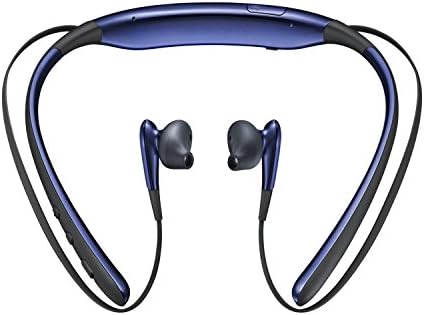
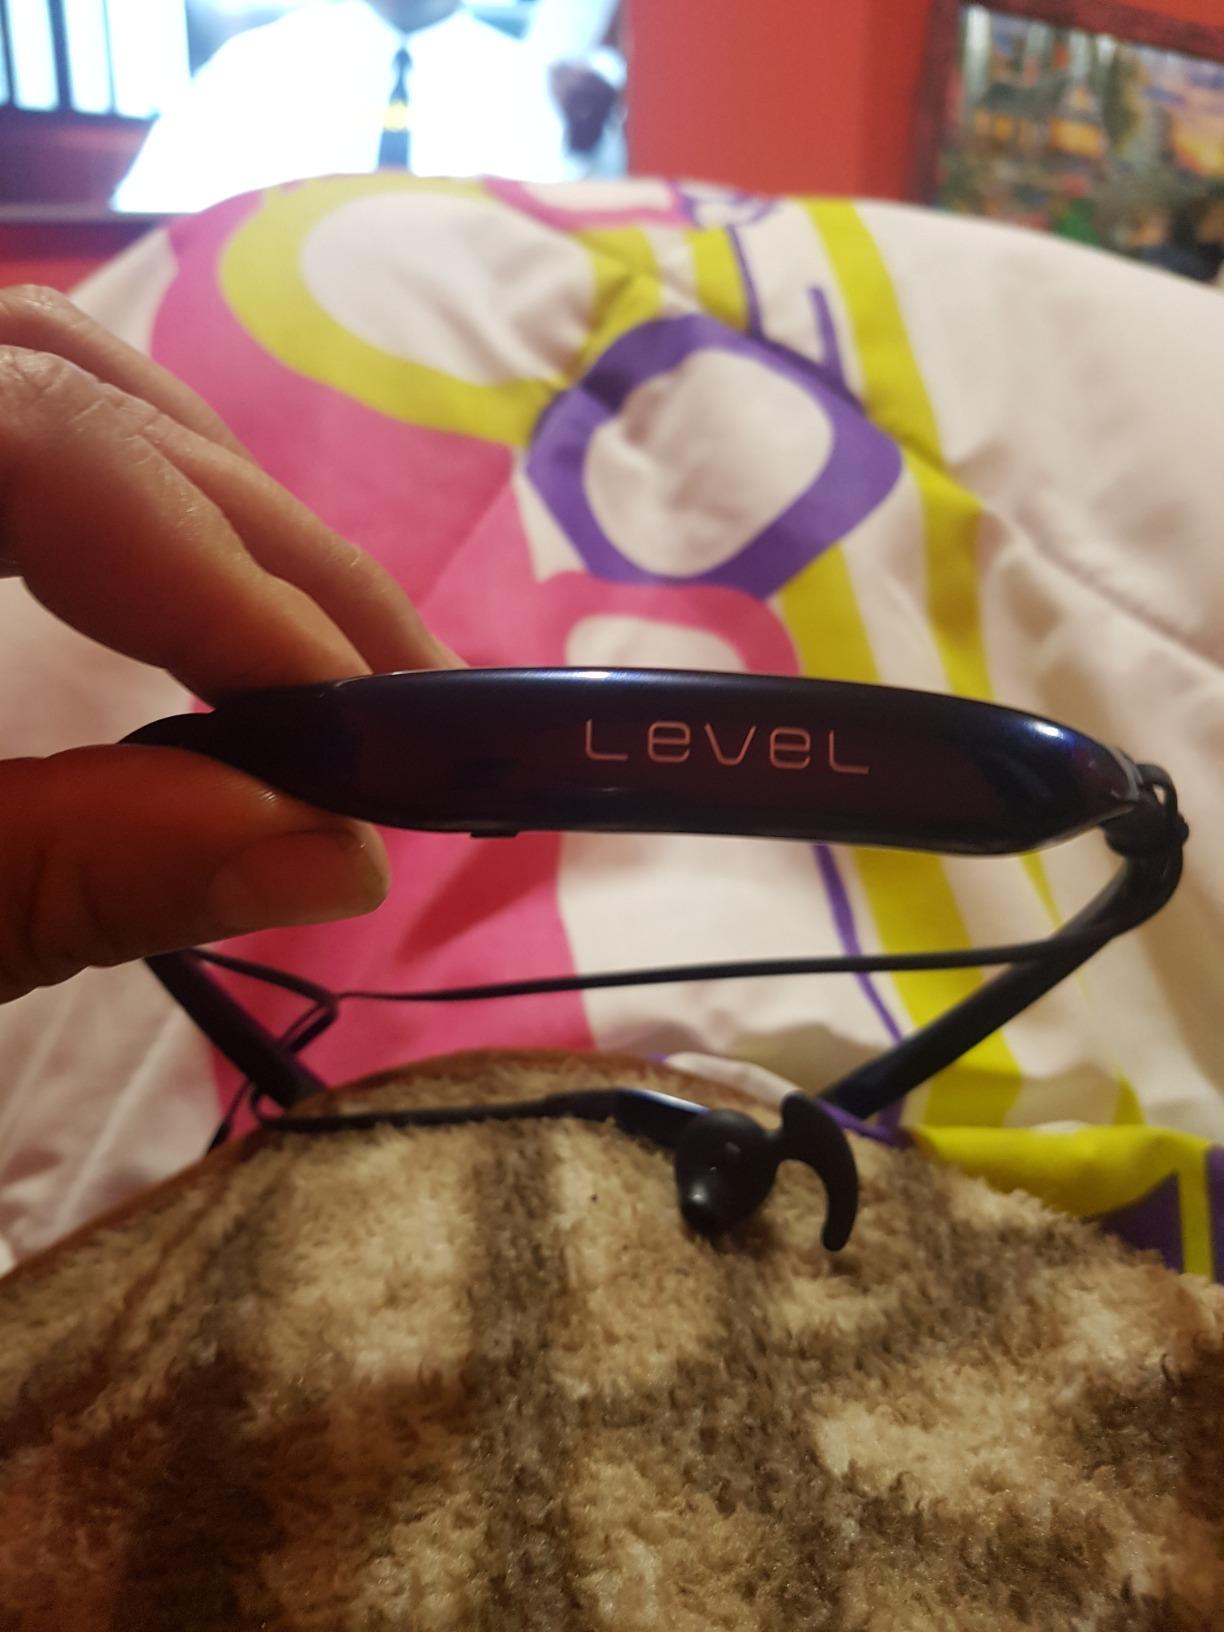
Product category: headphones
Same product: yes